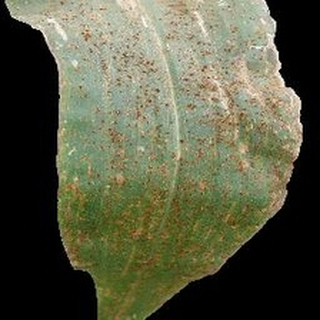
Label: corn_common_rust